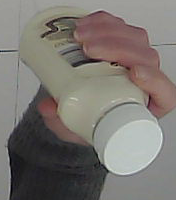
Product: heinz_mayo